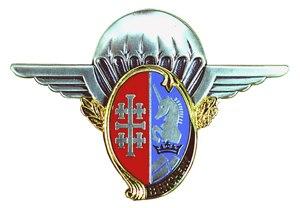
L’insigne régimentaire du 1er régiment de hussards parachutistes. 日本語: 第1驃騎兵落下傘連隊の連隊記章。 Blasonnement: Parti, au un de gueules à la croix pattée d’argent, cantonnée de quatre croisettes de même, au deux d’azur à la licorne d’argent hissante d’une couronne tréflée d’or, posée sur deux montagnes en figure de cœurs entrelacés d’argent et mouvantes de la pointe à l’écu.
Bercsényi est le patronyme d'une ancienne famille noble hongroise.
Tarbes est une commune du Sud-Ouest de la France, préfecture du département des Hautes-Pyrénées, en région Occitanie. Elle est située sur l'axe pyrénéen qui va de l'Atlantique à la Méditerranée, non loin de la frontière franco-espagnole.
Le 1ᵉʳ régiment de hussards parachutistes, est une unité de cavalerie blindée de l'armée française, créé sous la Révolution à partir du régiment de Berchény hussards, un régiment français d'Ancien Régime créé en 1719.